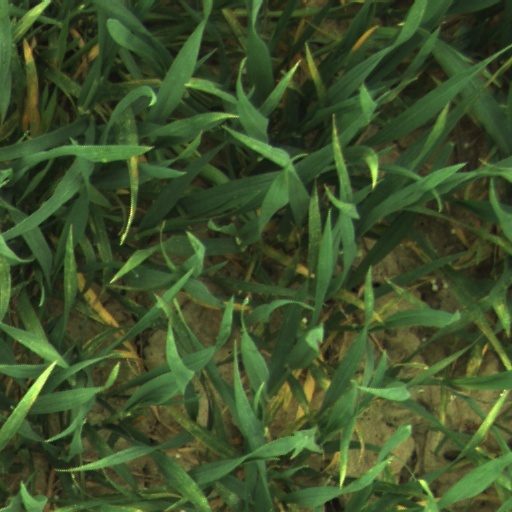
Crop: wheat